William Bateman-Hanbury, 2nd Baron Bateman

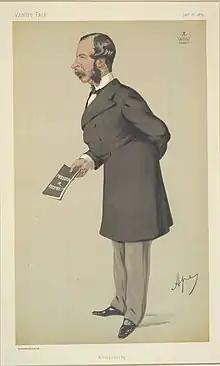

William Bateman Bateman-Hanbury, 2nd Baron Bateman (28 July 1826 – 30 November 1901), styled The Honourable from 1837 until 1845, was a British peer and Conservative politician.